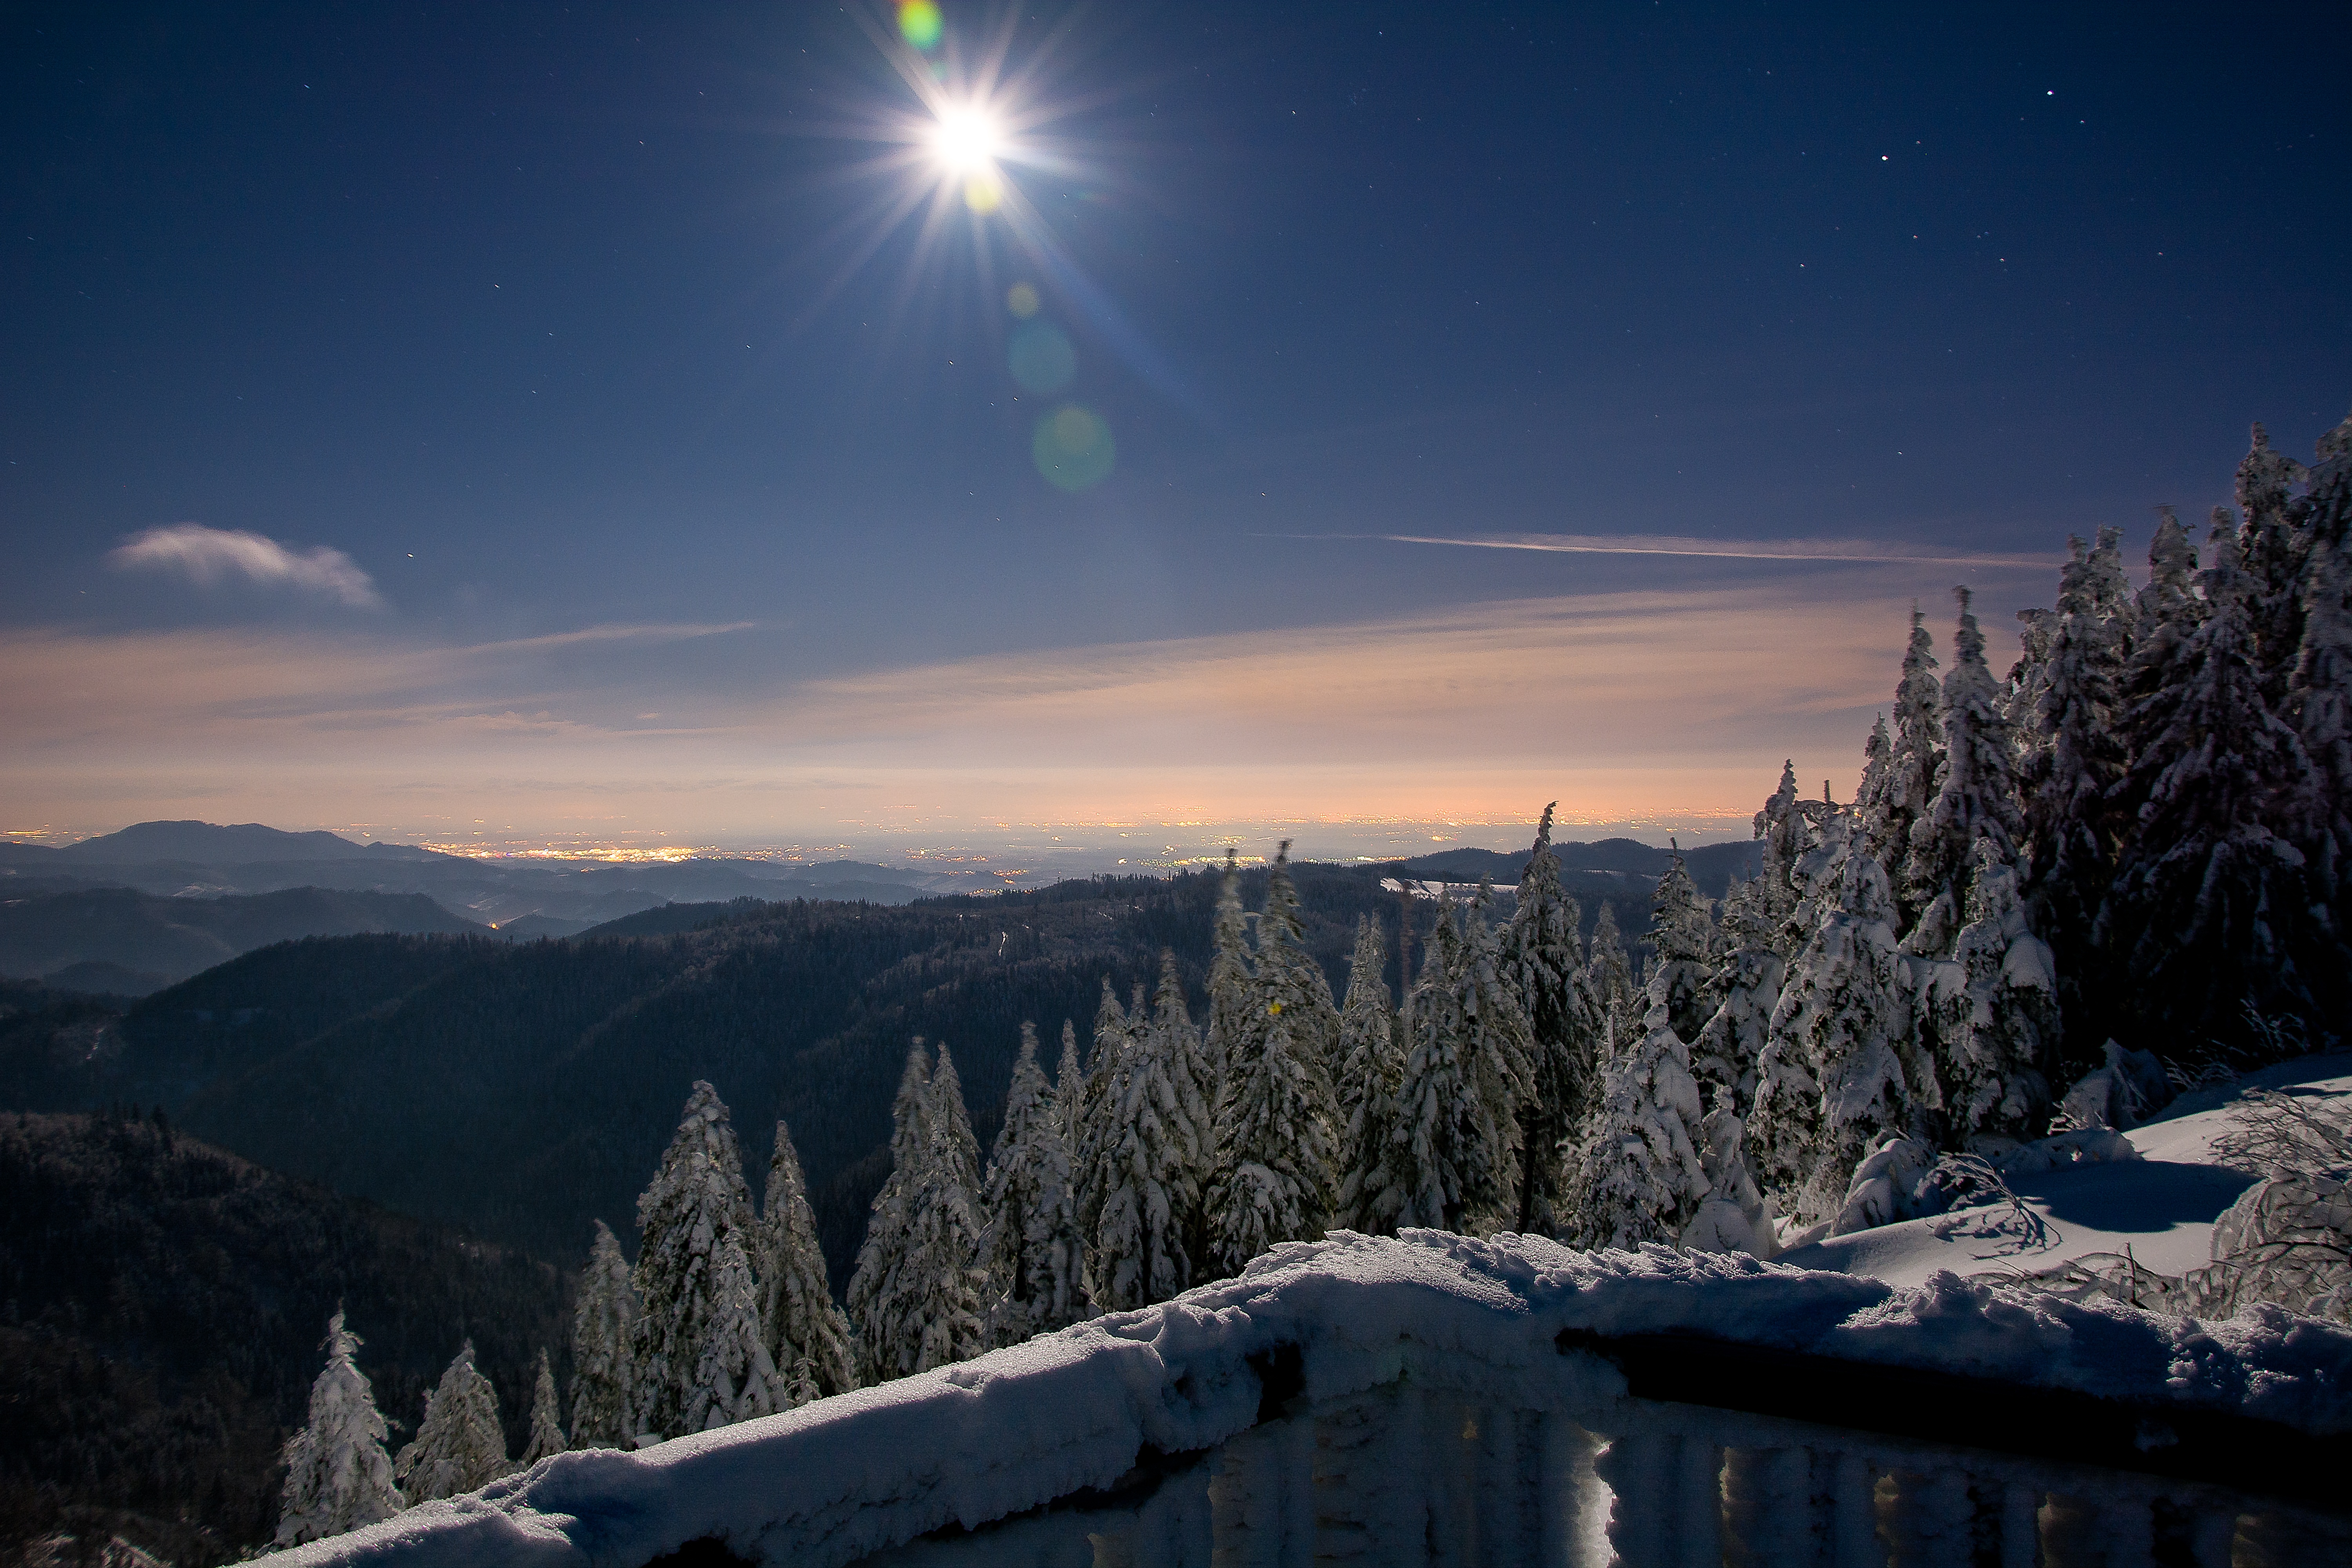
landscape, nature, mountain, snow, cold, winter, night, sunlight, morning, dawn, mountain range, dusk, evening, weather, snowy, season, alps, germany, wintry, night photograph, black forest, astronomical object, mountainous landforms, rheinebene at full moon